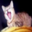
Label: cat